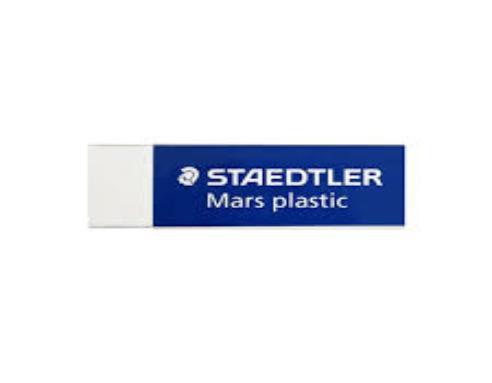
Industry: Necessities